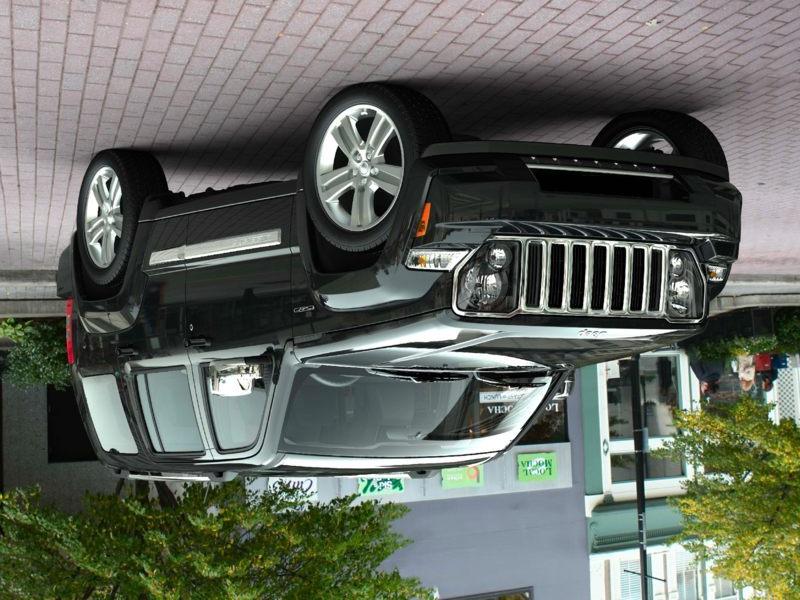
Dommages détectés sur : plaque d'immatriculation avant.
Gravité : mineur